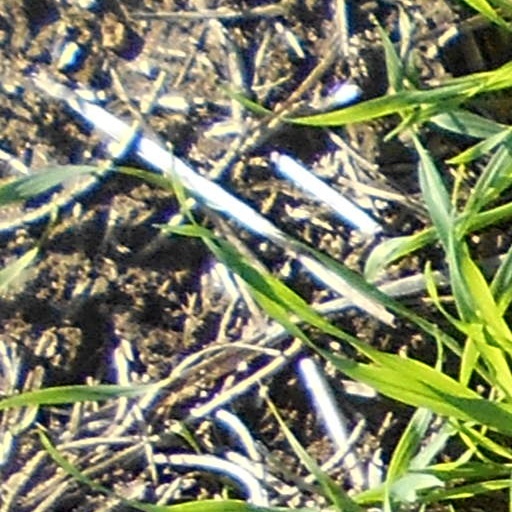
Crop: wheat